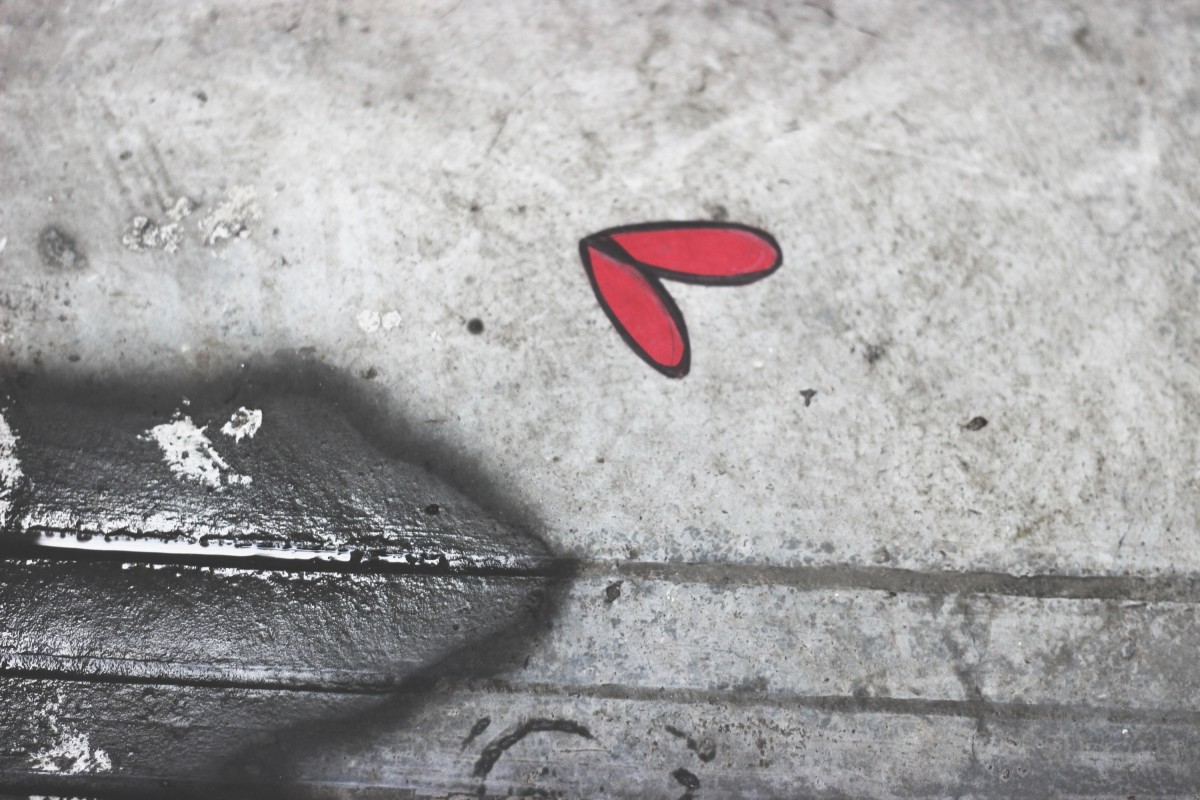
Tags: number, wall, line, red, color, black, monochrome